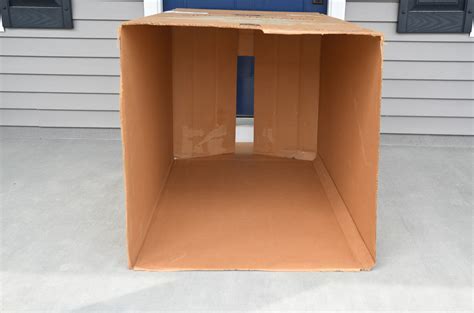
Label: cardboard